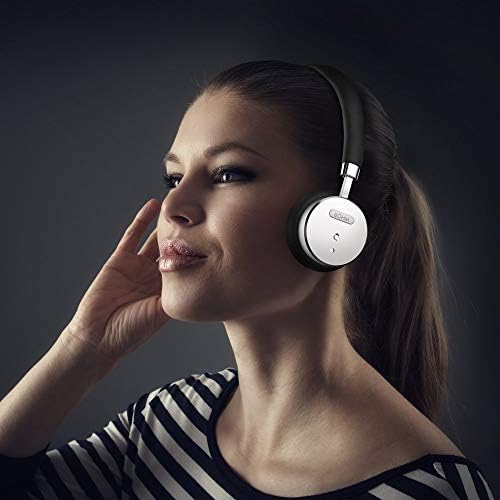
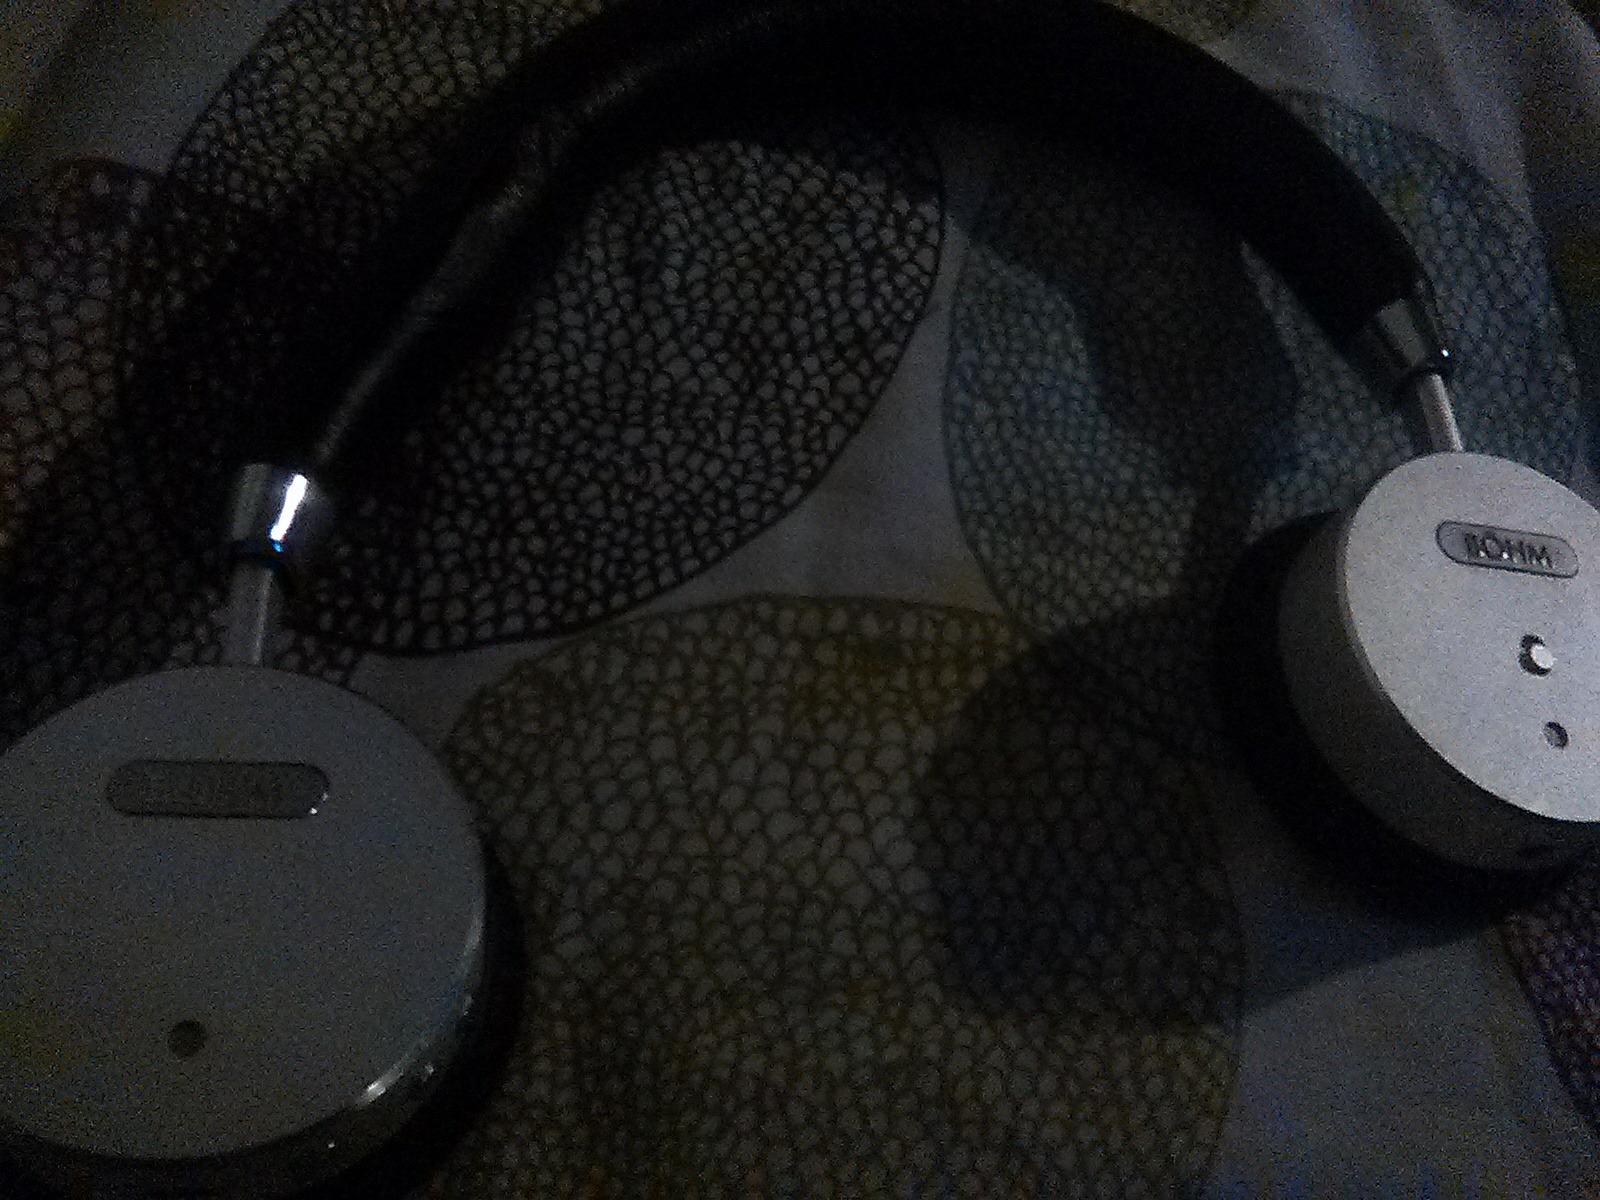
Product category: headphones
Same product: yes